Spanish Apartments

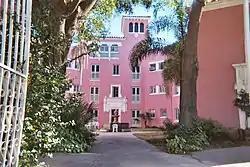
Courtyard of the Spanish Apartments

The Spanish Apartments is a historic site in Davis Islands, Tampa, Florida, United States. It was added to the National Register of Historic Places on August 3, 1989.